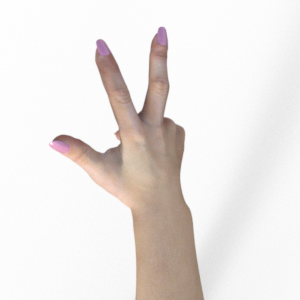
Label: scissors